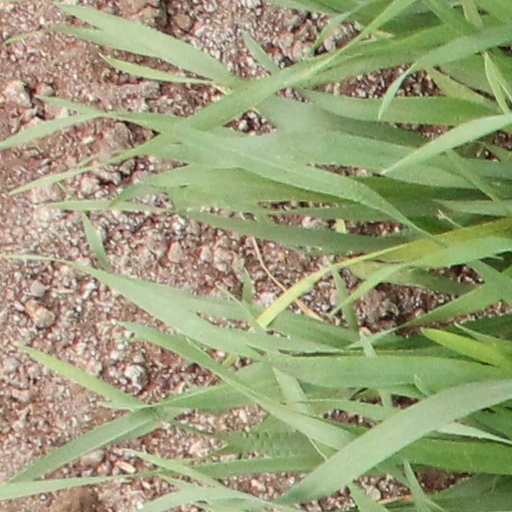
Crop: wheat